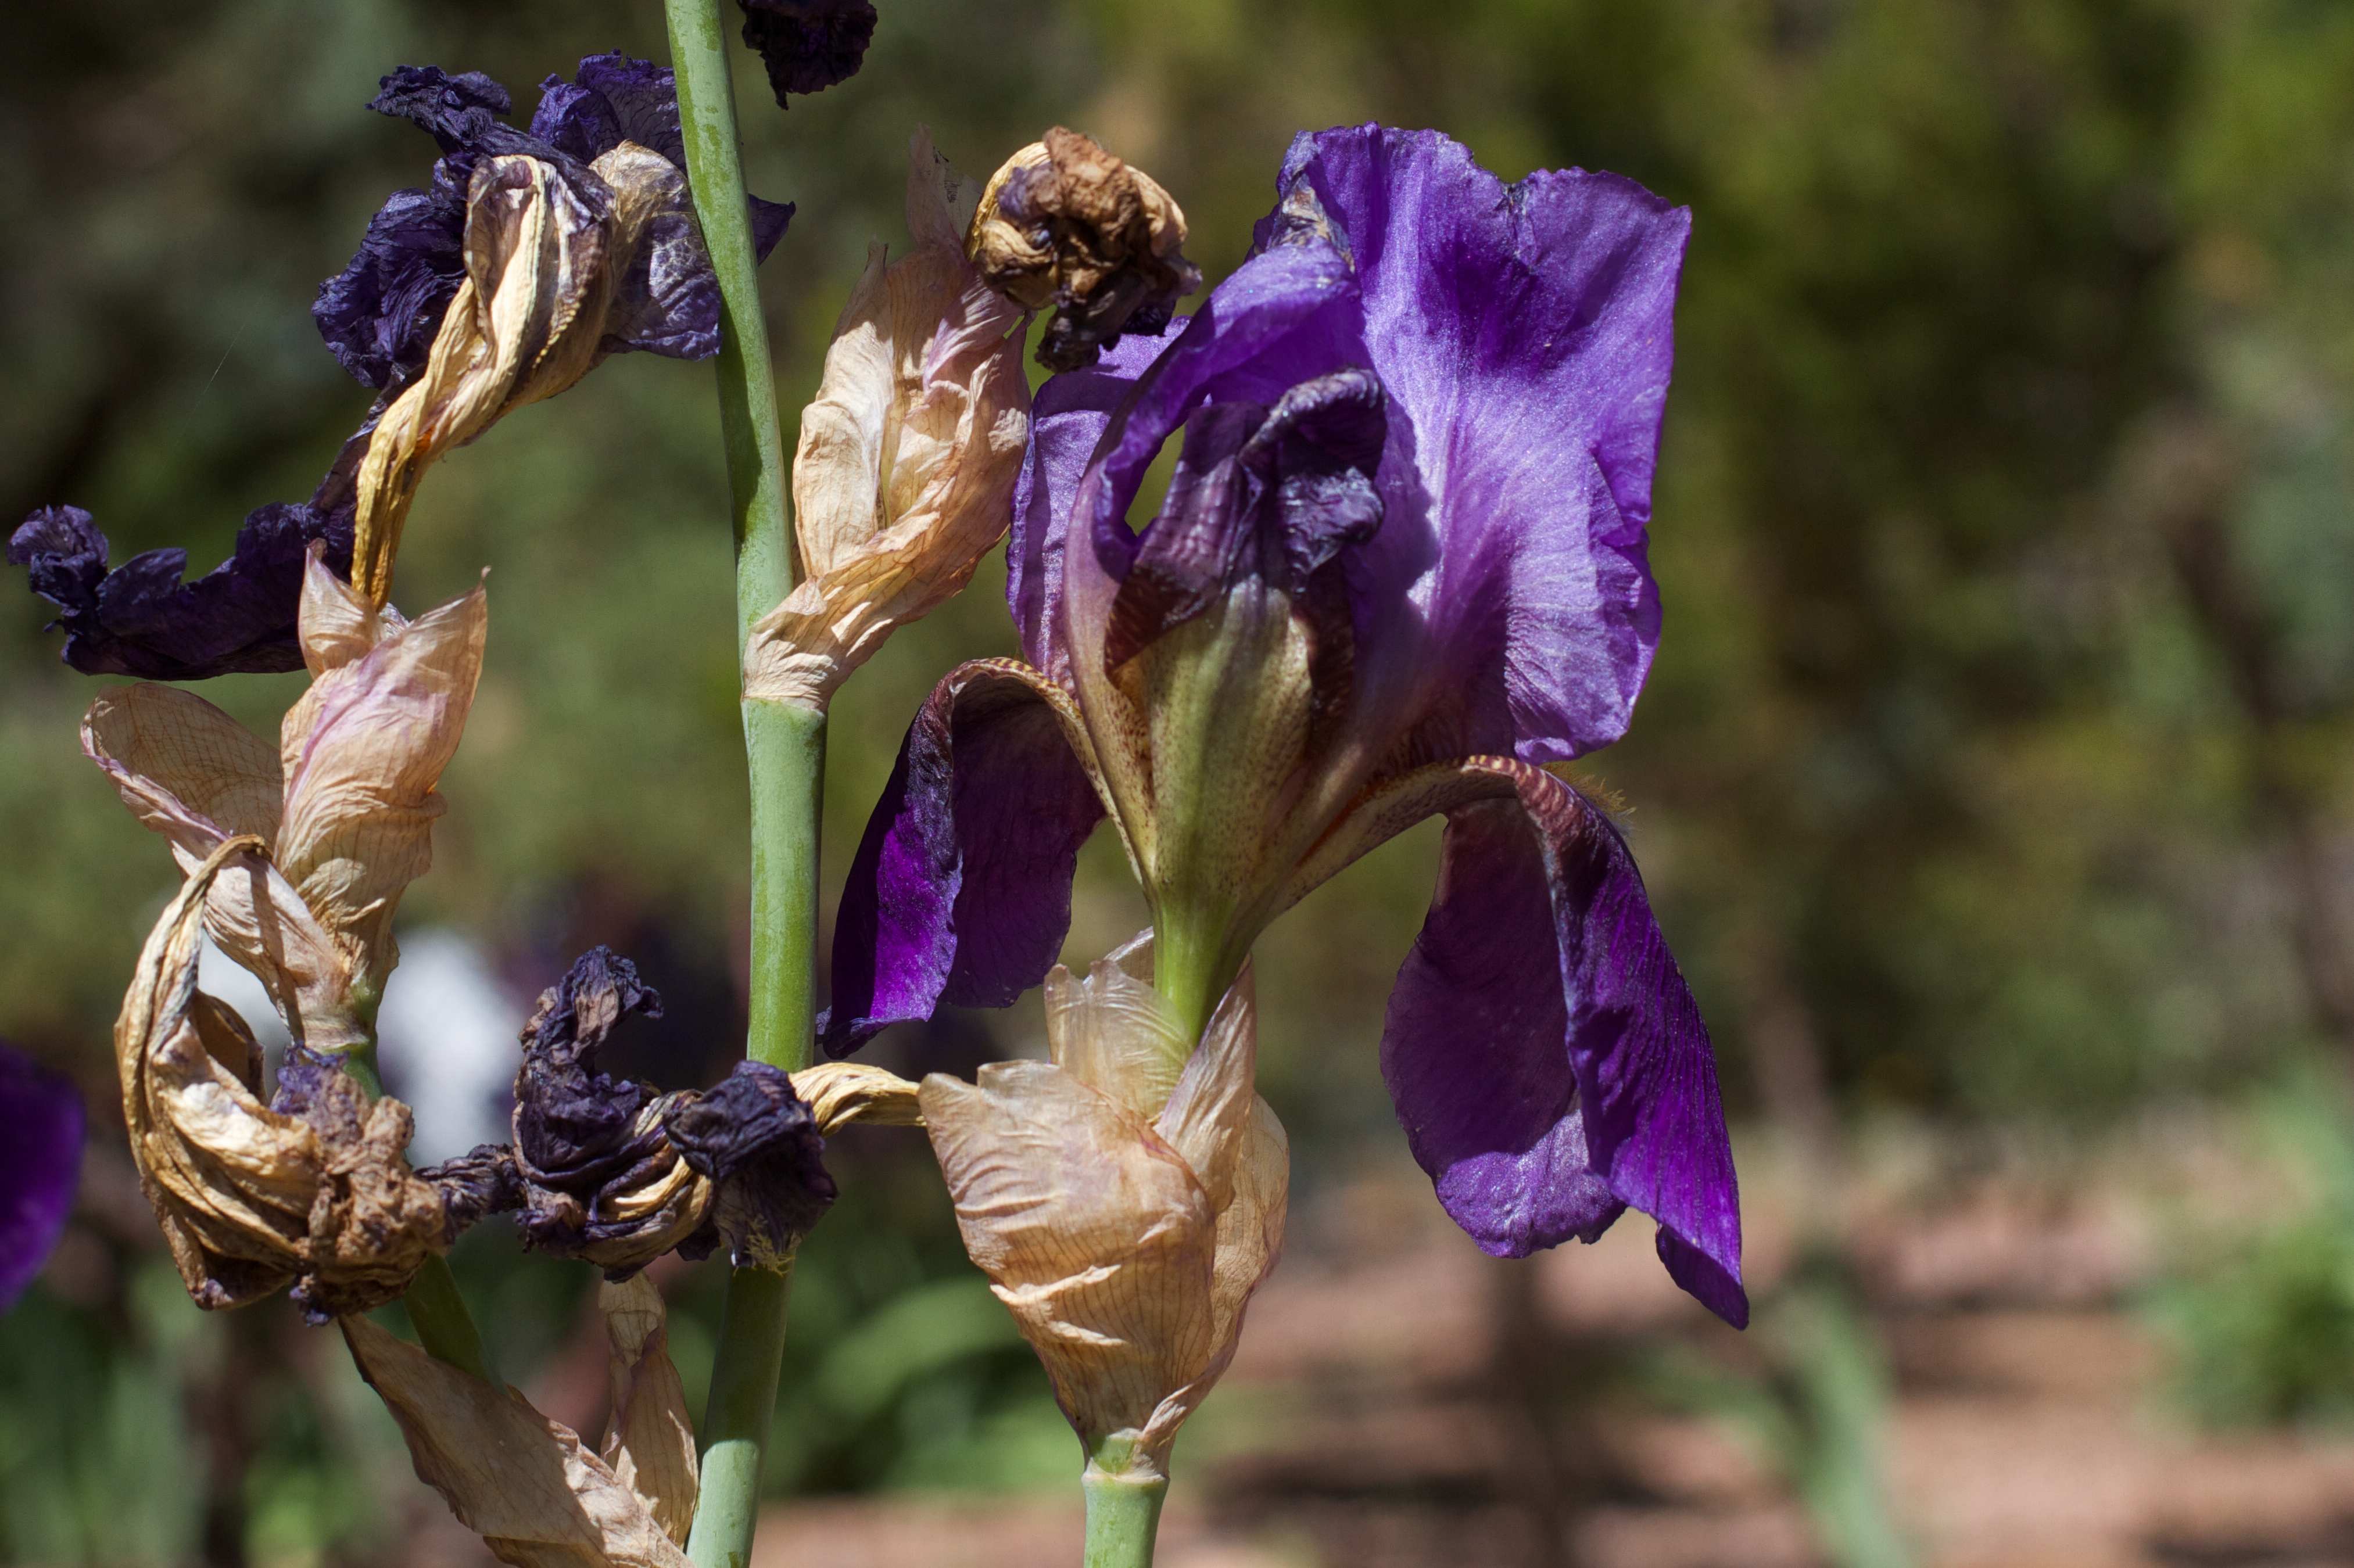
plant, flower, botany, flora, lavender, wildflower, iris, eye, flowering plant, iris versicolor, land plant, english lavender, iris family, french lavender